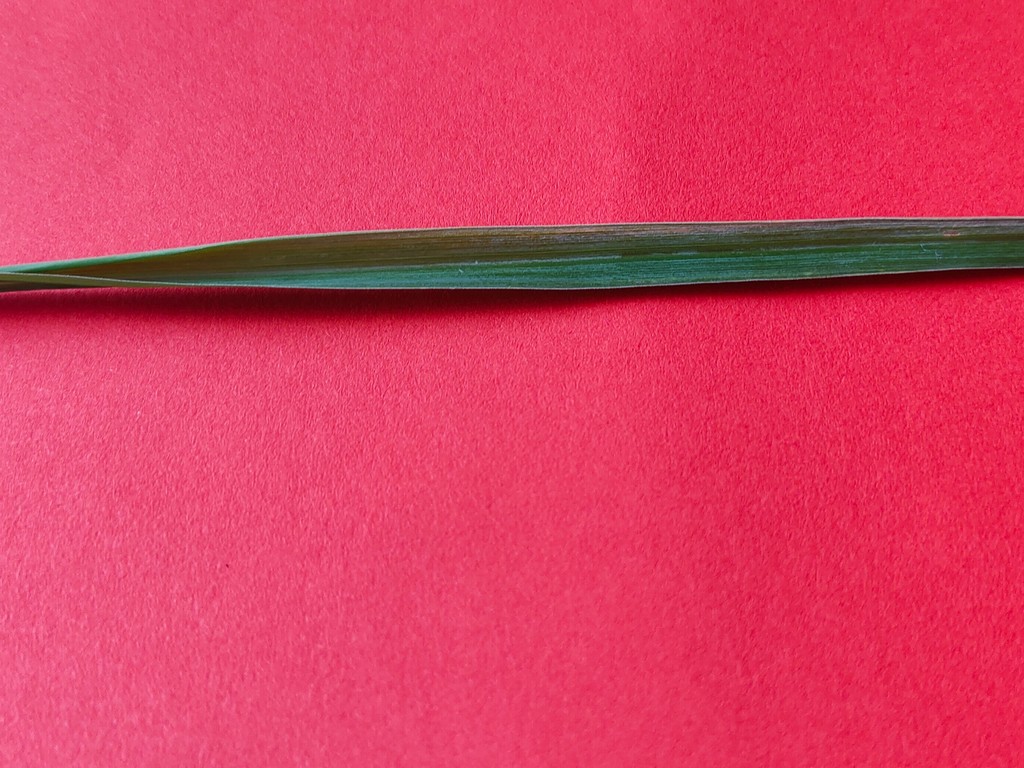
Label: Healthy